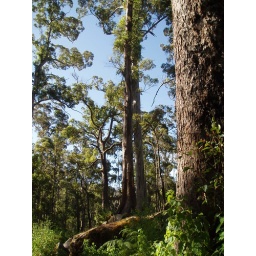
tree in the rock